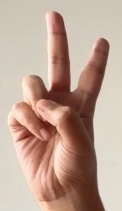
ASL sign: V